75th Infantry Regiment (Ranger)

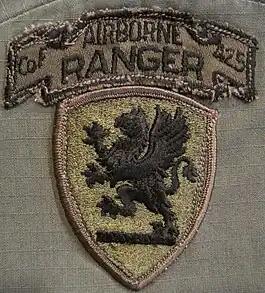
Ranger company scroll worn as shoulder sleeve insignia (SSI) by F co. 425th Infantry (Ranger)

When they were redesignated on 1 February 1969, the average TOE strength of a Ranger company was of 3 officers and 115 enlisted men, bringing the total to 118 men divided into a company headquarters, operations section, communications platoon, and two patrol platoons.